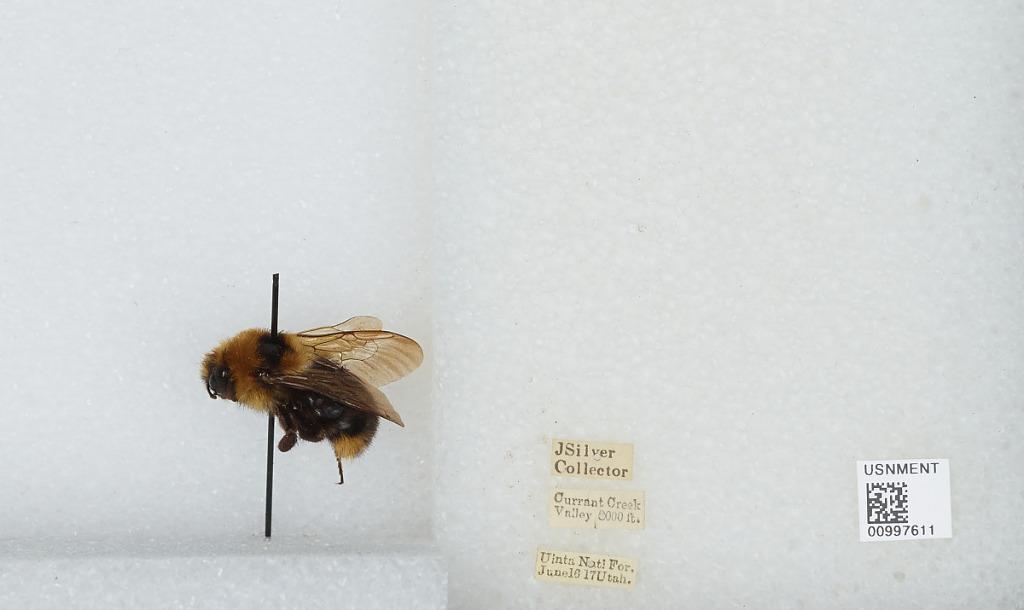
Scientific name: Bombus (Psithyrus) citrinus (Smith)
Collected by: J. Silver
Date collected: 1917-6-16
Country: United States
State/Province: Utah
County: Wasatch
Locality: Currant Creek Valley, Uinta National Forest
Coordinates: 40.3561, -111.087